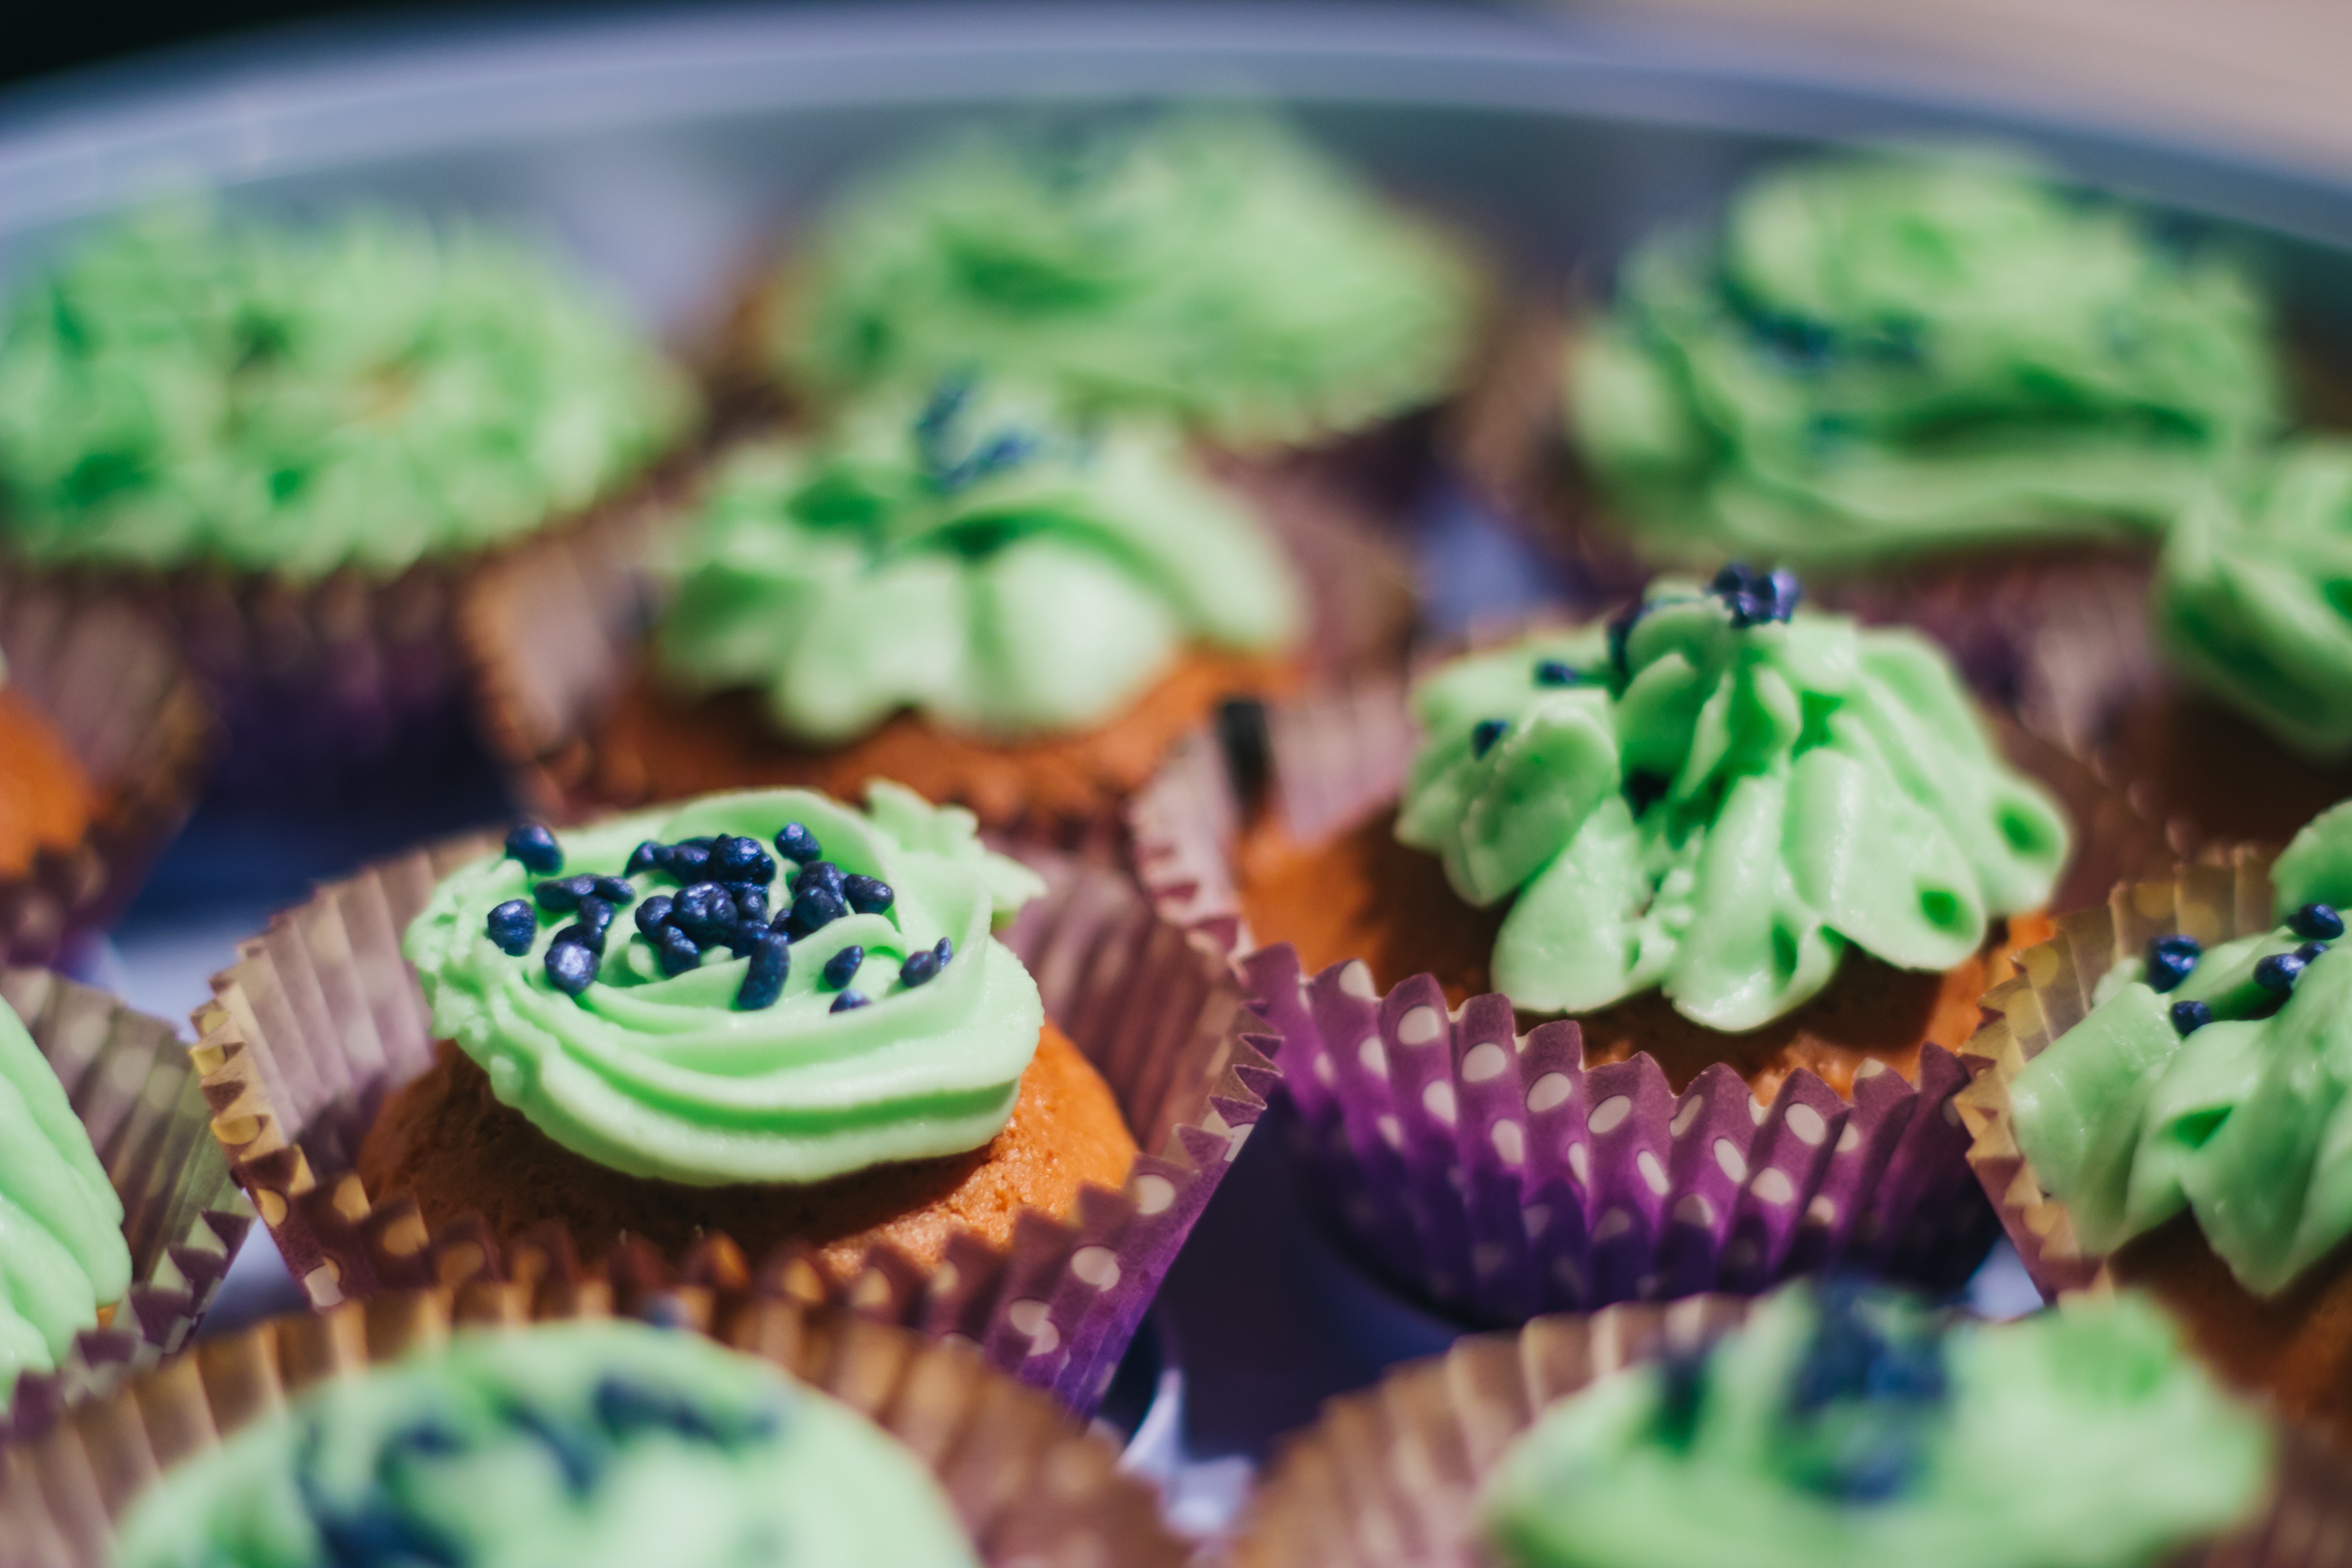
food, green, produce, cupcake, baking, dessert, cake, icing, buttercream, snack food